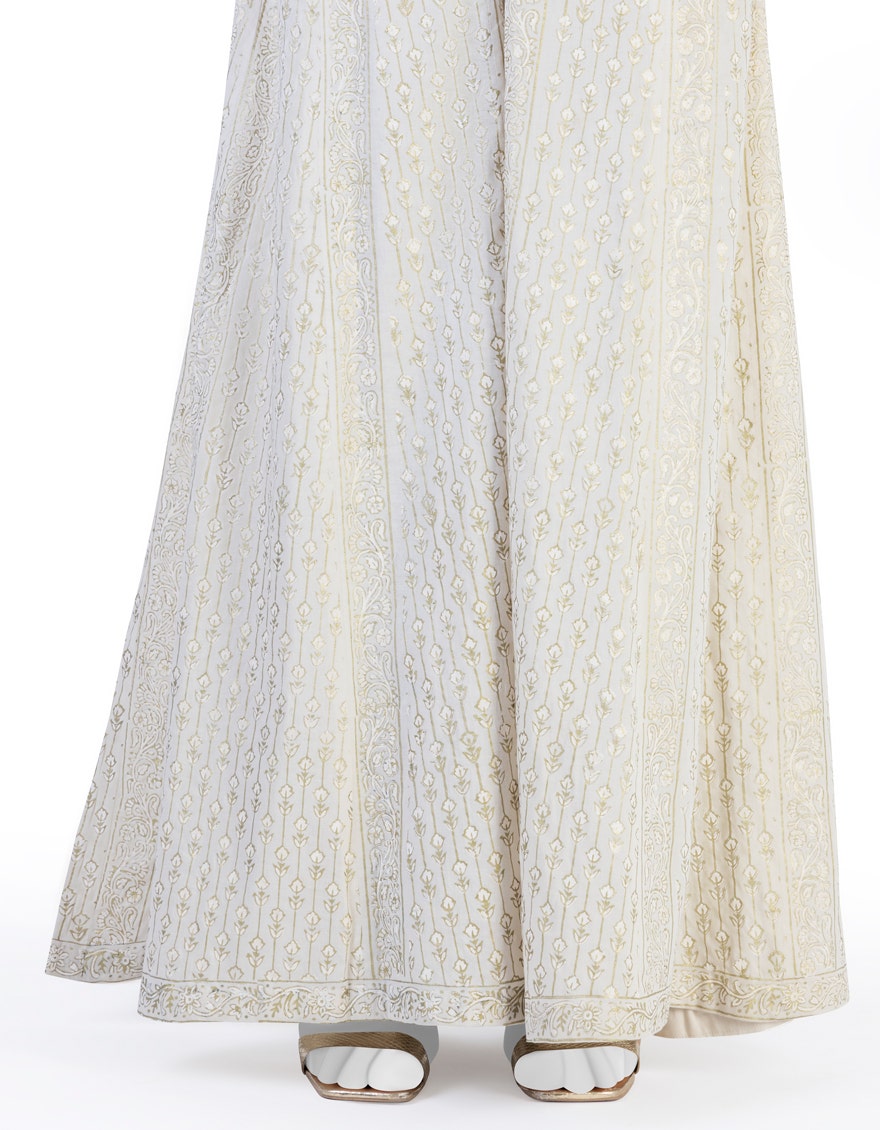
ivory embroidered long kurta pants